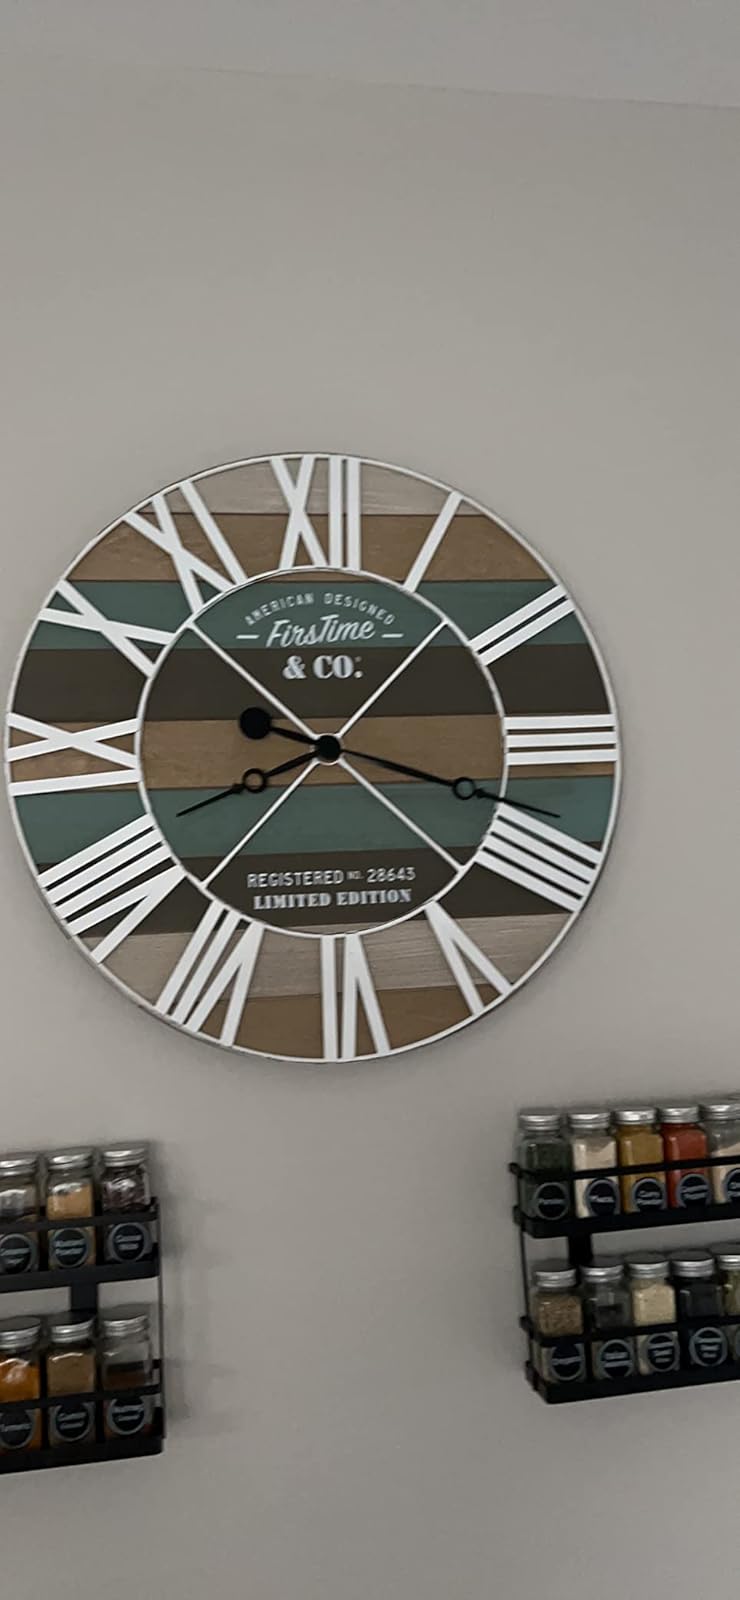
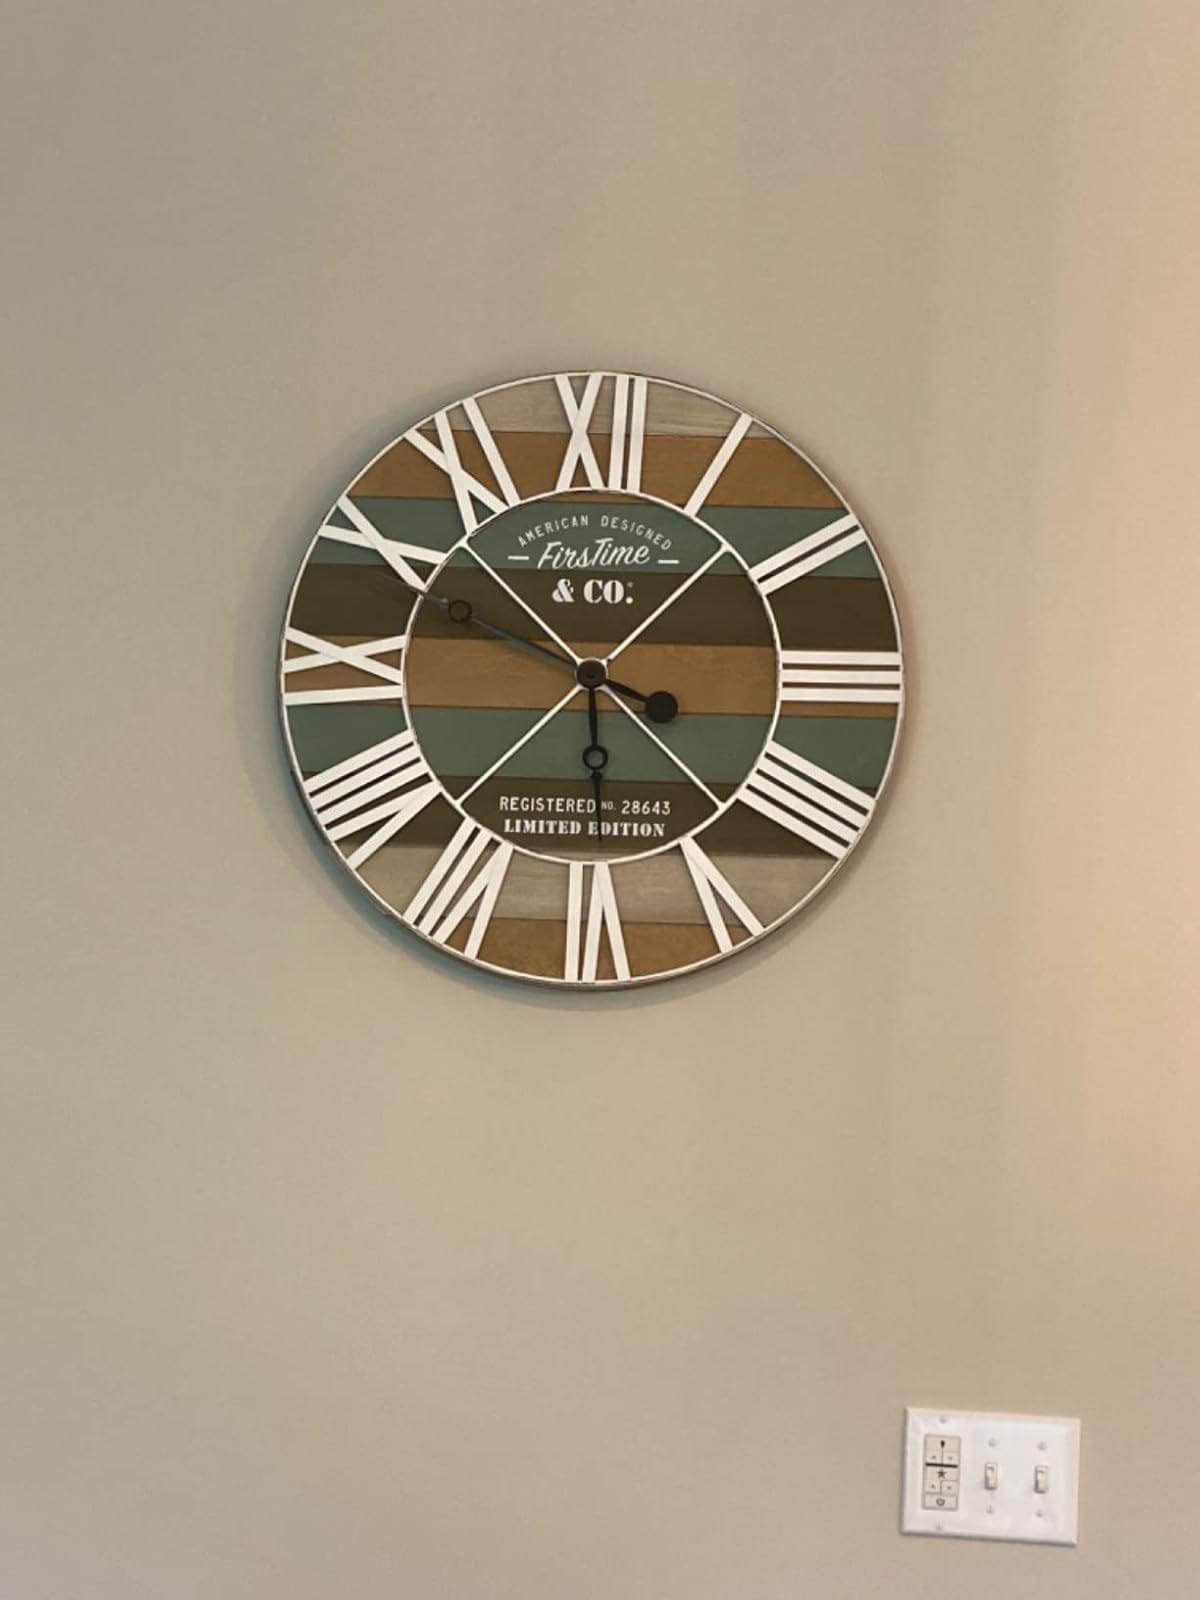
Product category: clock
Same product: yes